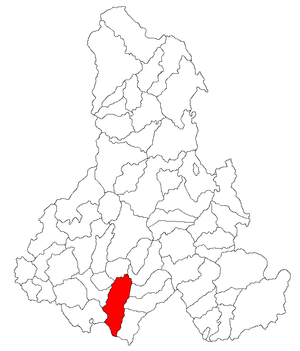
Mărtiniș est une commune roumaine du județ de Harghita, dans la région historique de Transylvanie. Elle est composée des onze villages suivants: